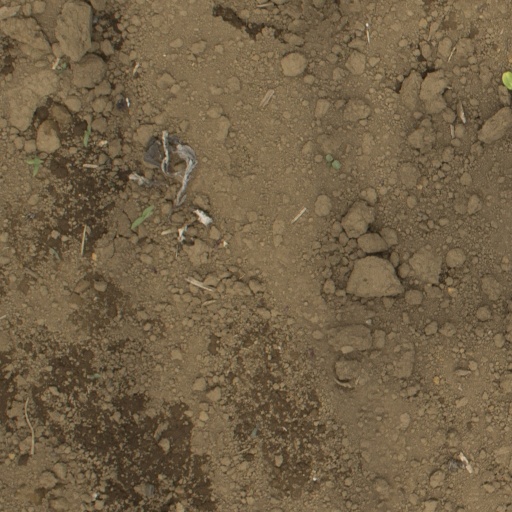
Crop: Jerusalem artichoke